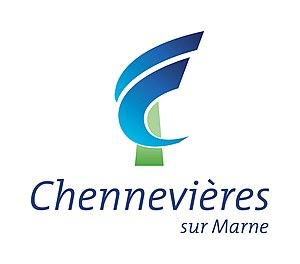
Le logo de Chennevières-sur-Marne reproduit le «